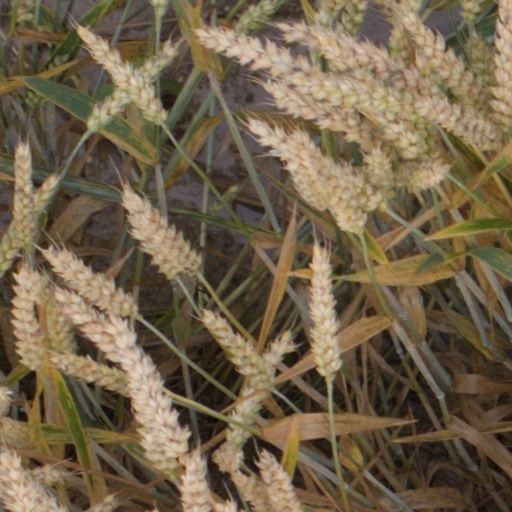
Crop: wheat